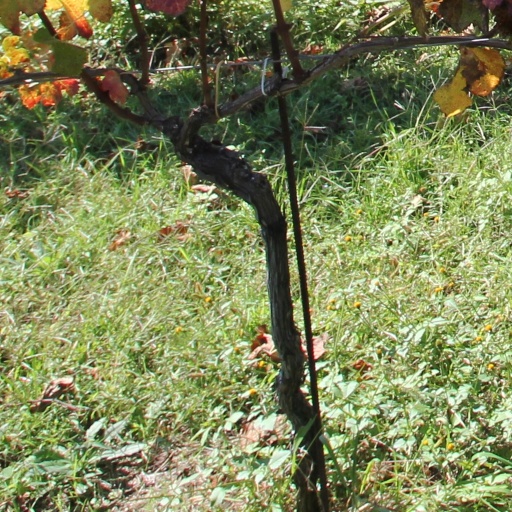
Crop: grape